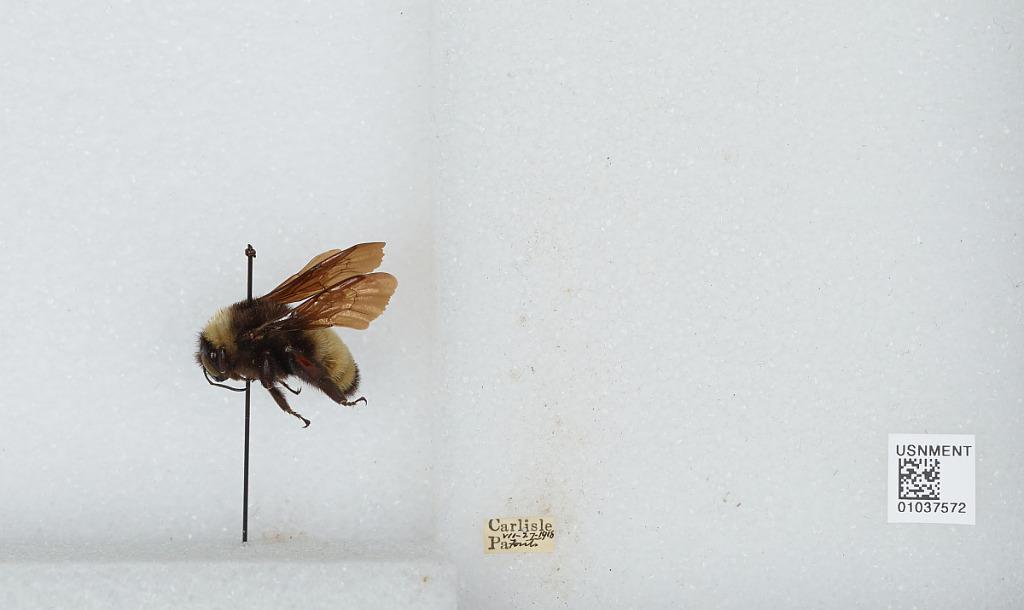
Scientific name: Bombus (Fervidobombus) pensylvanicus pensylvanicus (De Geer)
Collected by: Fouts
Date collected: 1918-7-27
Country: United States
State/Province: Pennsylvania
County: Cumberland
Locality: Carlisle
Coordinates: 40.2015, -77.1889